Andy Gross

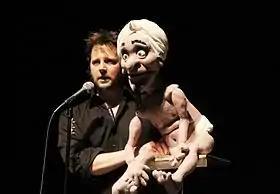
Andy Gross performing with Steve, The Customer Service Guy

In 2013, Gross created a video depicting a spin on the classic cut-in-half illusion that he dubs the "Split Man" trick, which makes it appear as though the entertainer has been severed in two but is still able to walk about. The video, shot guerrilla-style in various public places in which unsuspecting passersby are jarred by the sudden appearance of his 'Split Man', premiered on the Web before being showcased on a variety of national platforms.